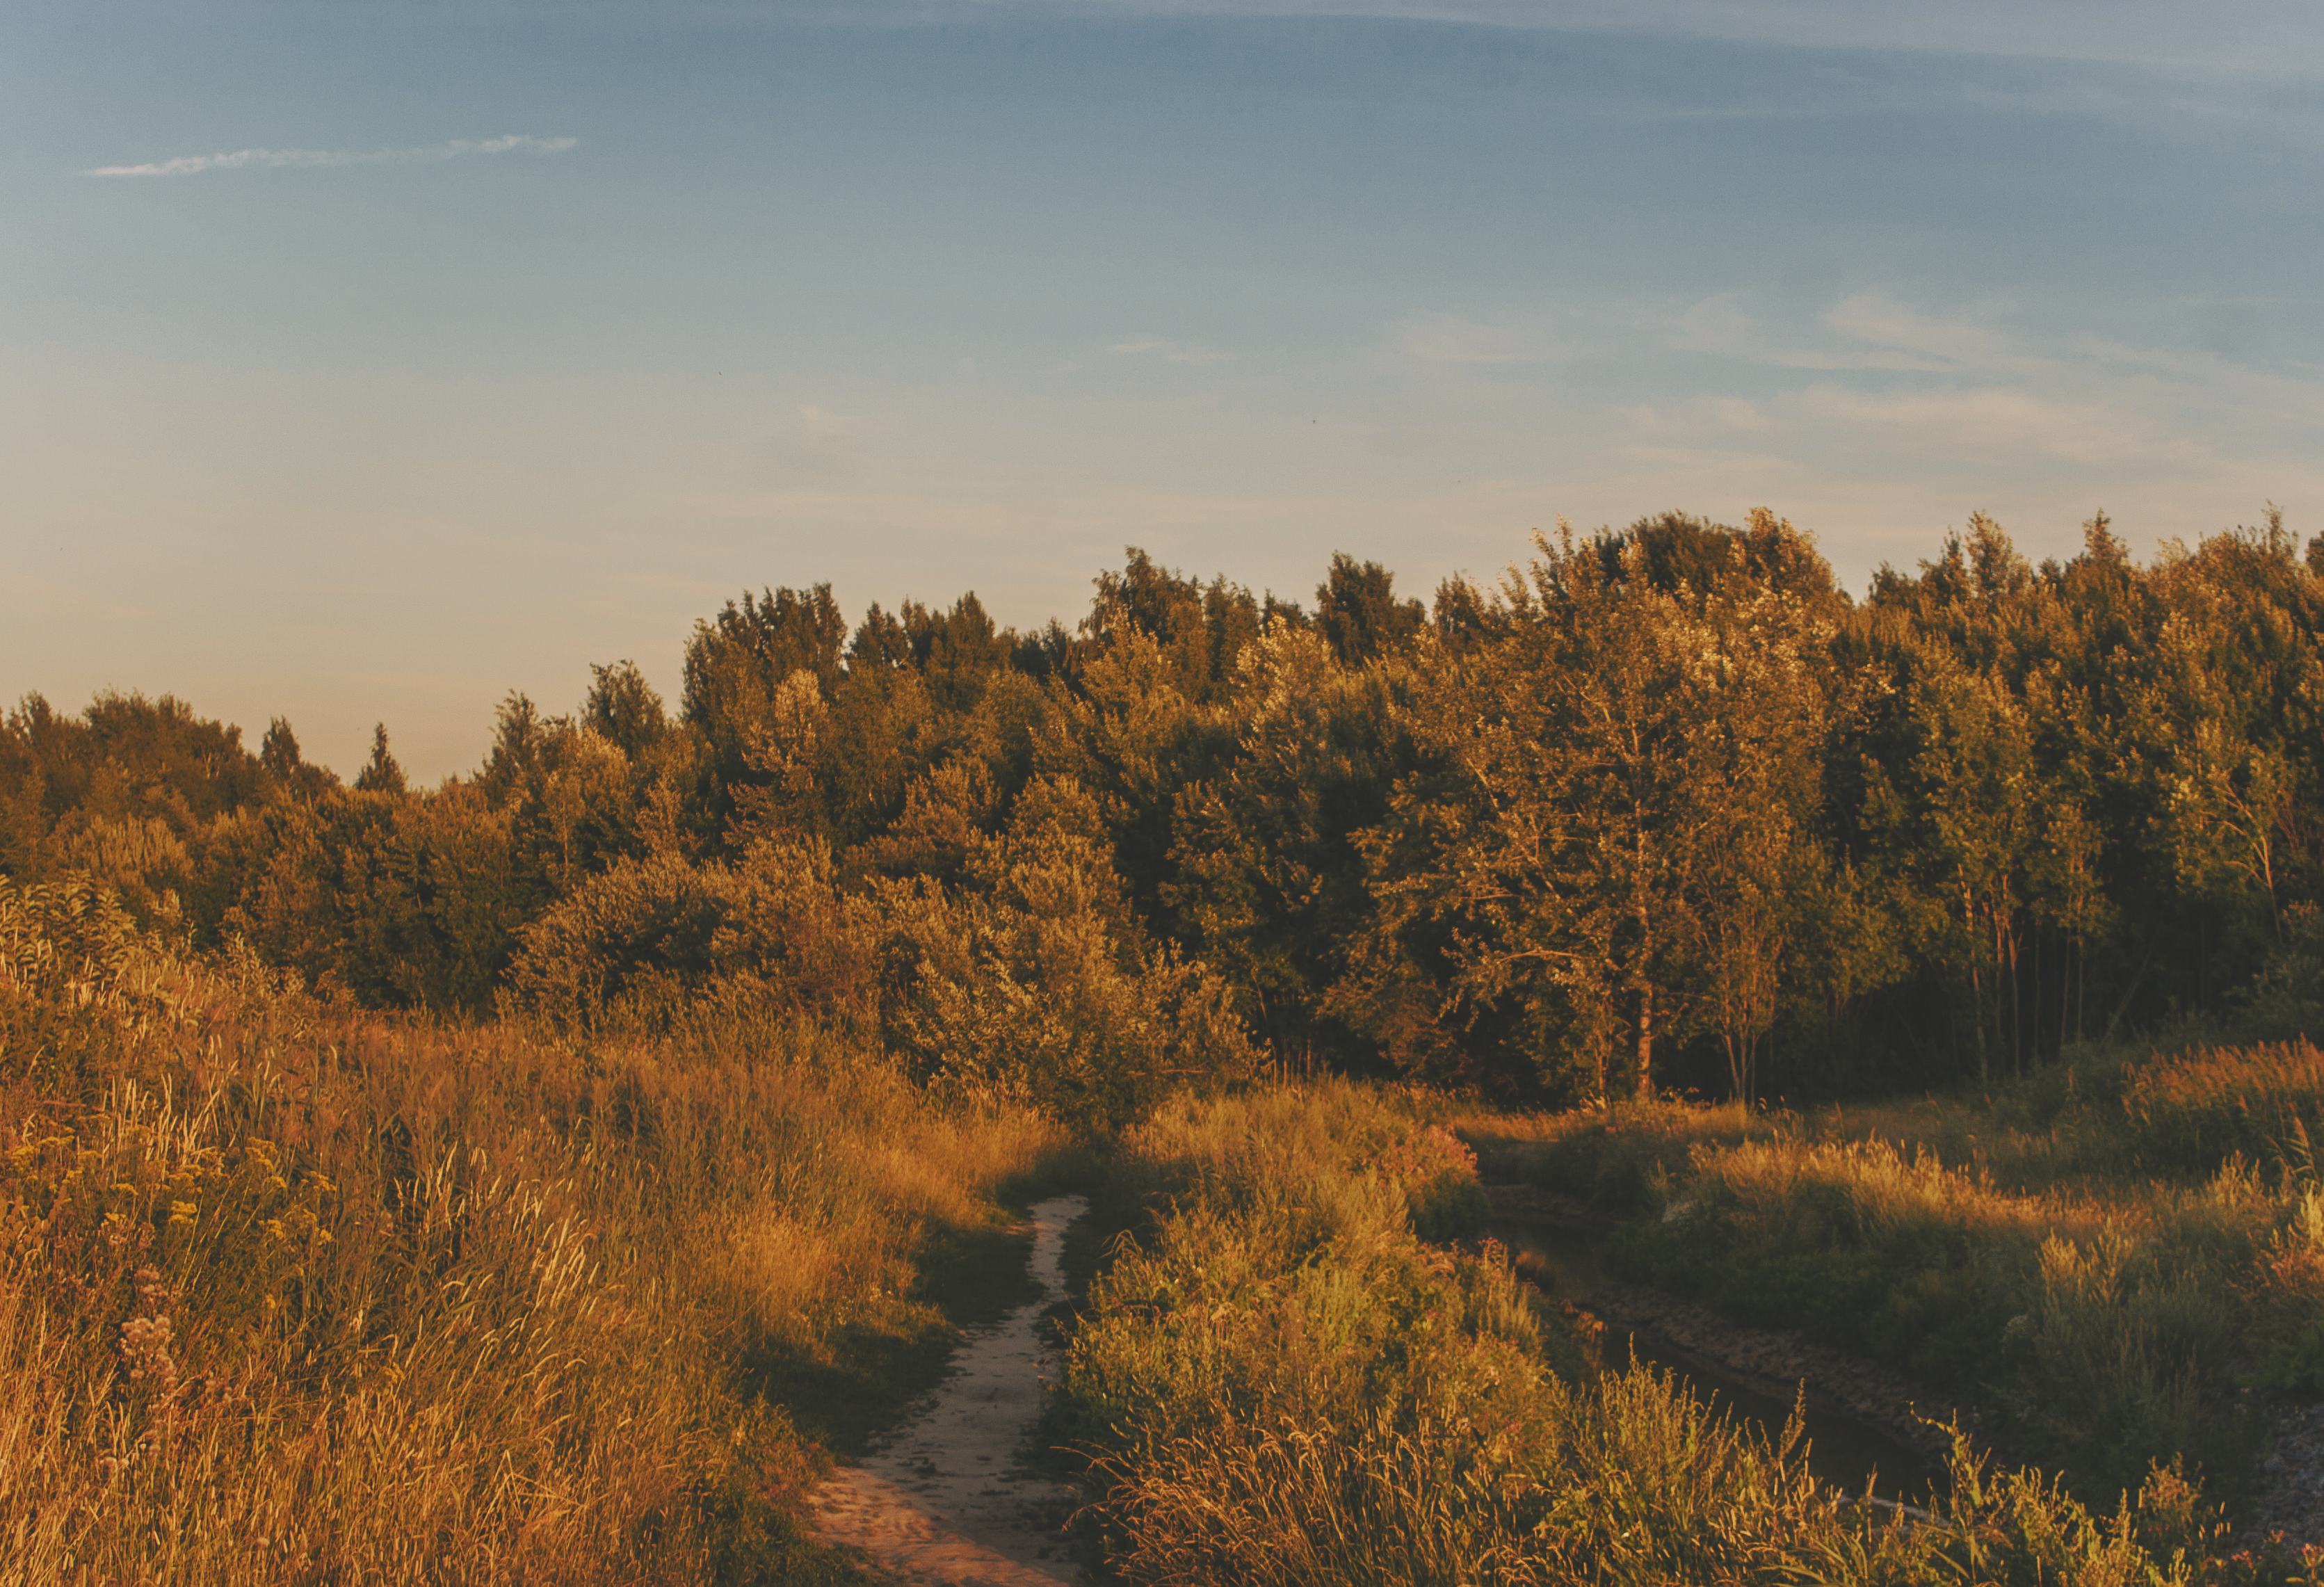
images, cloud, sky, natural landscape, plant, wood, twig, grass, deciduous, horizon, tree, landscape, dusk, plain, grassland, larch, forest, hill, temperate broadleaf and mixed forest, prairie, woodland, shrub, sunset, sunrise, conifer, wildlife, pasture, wetland, road, evening, field, cumulus, Northern hardwood forest, tropical and subtropical coniferous forests, soil, winter, shrubland, steppe, bog, chaparral, temperate coniferous forest, savanna, autumn, spruce fir forest, tundra, pine family, plant stem, old growth forest, jungle